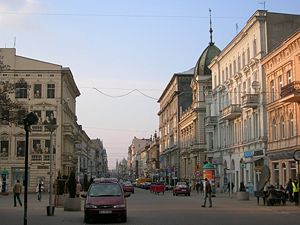
Łódź / Demografi
Łódź hae siden 1800-tallet hørt til Polens største byer.
Łódź er med 690.422 indbyggere befolkningsmæssigt Polens tredjestørste by og hovedstaden i Województwo łódzkie midt i landet. Byen er hovedcenteret for tekstil- og filmindustrien samt elektronik- og underholdningsbranchen i Polen. Med sine universiteter, teatre, museer og den verdensberømte filmhøjskole er Łódź også et vigtigt akademisk og kulturelt center.